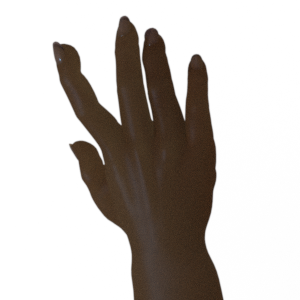
Label: paper